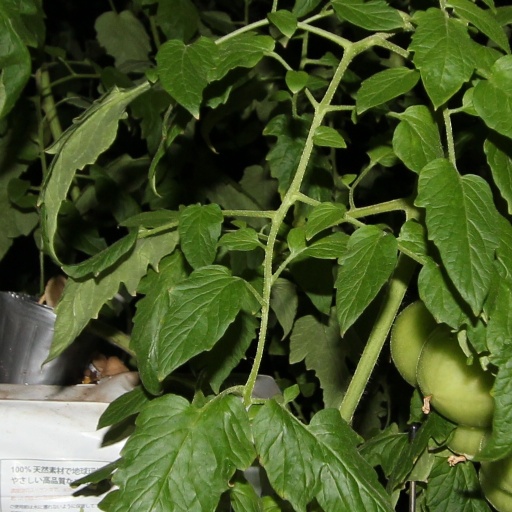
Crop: tomato